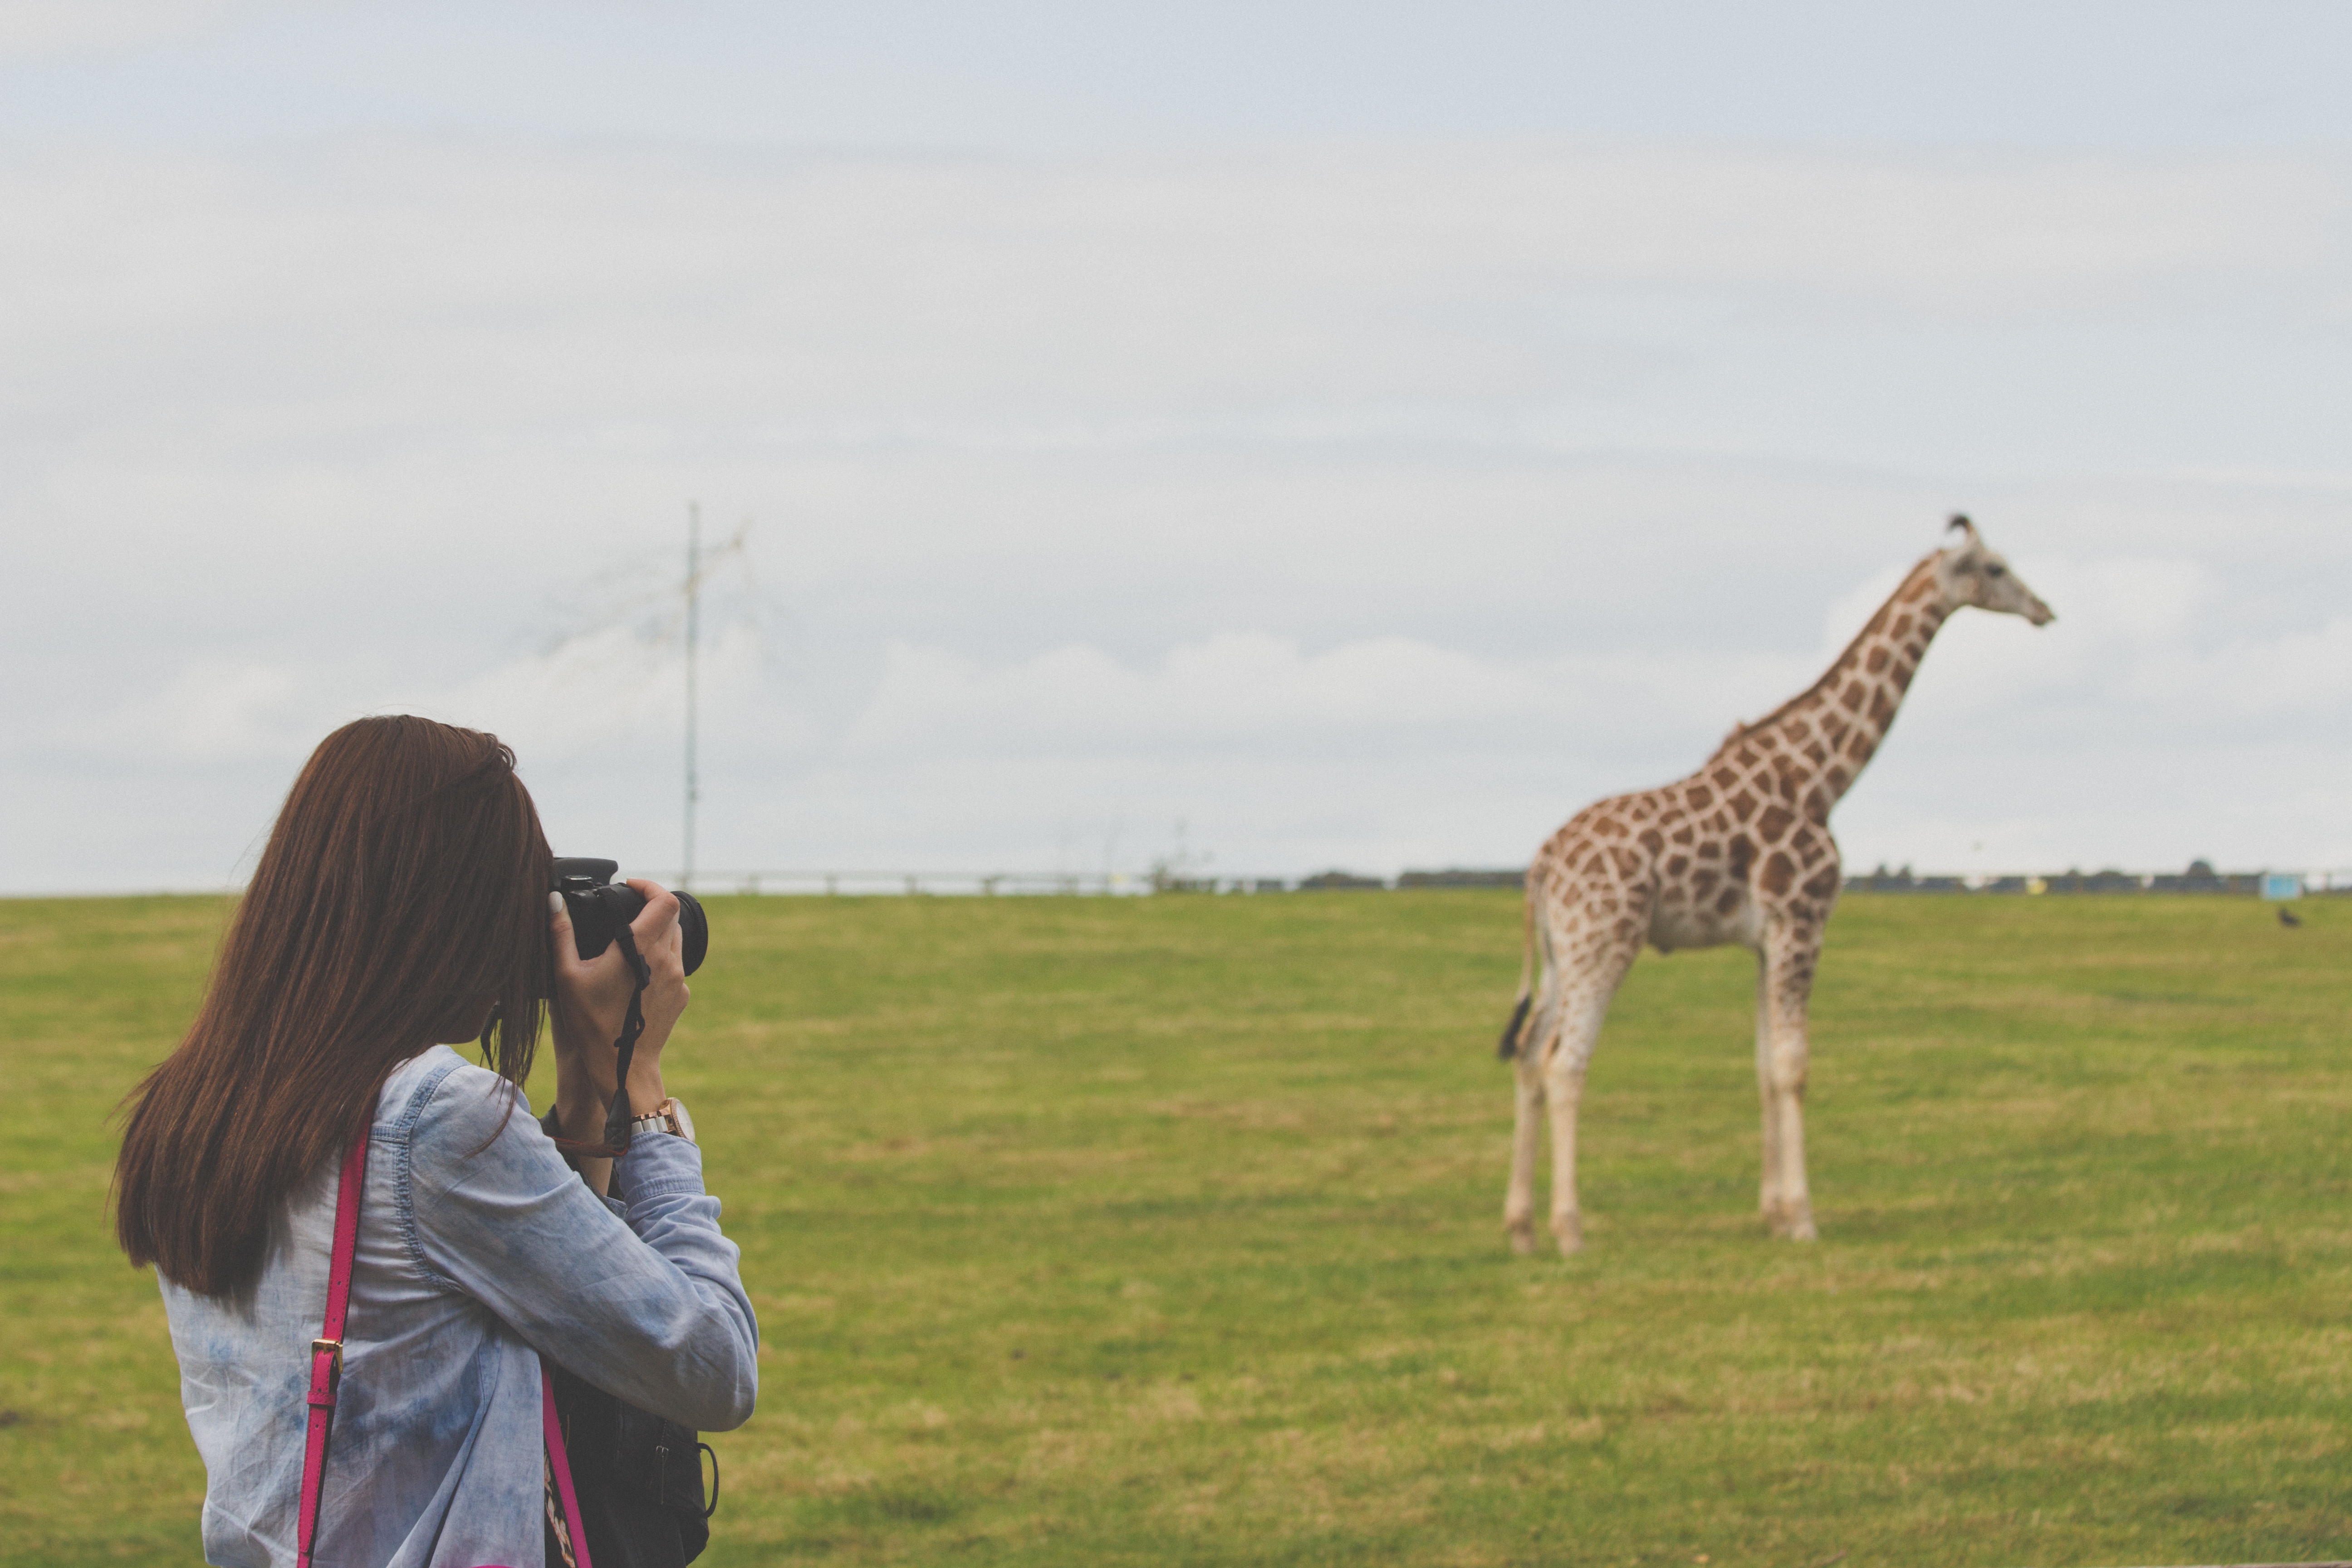
giraffe, giraffidae, wildlife, terrestrial animal, photograph, grassland, neck, sky, nature reserve, natural environment, safari, wilderness, savanna, plain, adaptation, fawn, pasture, zoo, grass, tree, vacation, tourism, plant, photography, prairie, cloud, recreation, landscape, meadow, national park